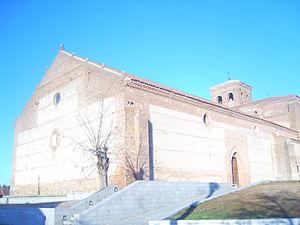
Fontiveros est une commune d'Espagne de la province d'Ávila dans la communauté autonome de Castille-et-León.